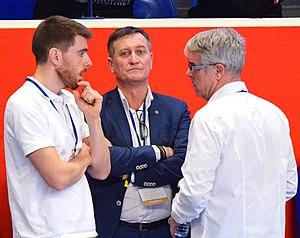
Gaël Pelletier (au centre), président du club HBC Nantes. Coubertin le 14 décembre 2017.
Le Handball Club de Nantes est un club de handball français, situé à Nantes, créé en 1953. Le club évolue en Championnat de France de Division 1 depuis 2008 et a terminé 3ᵉ lors de la saison 2015-2016, puis 2ᵉ à l'issue de la saison 2016-2017. Le club a également atteint la finale de la Ligue des champions en 2018.